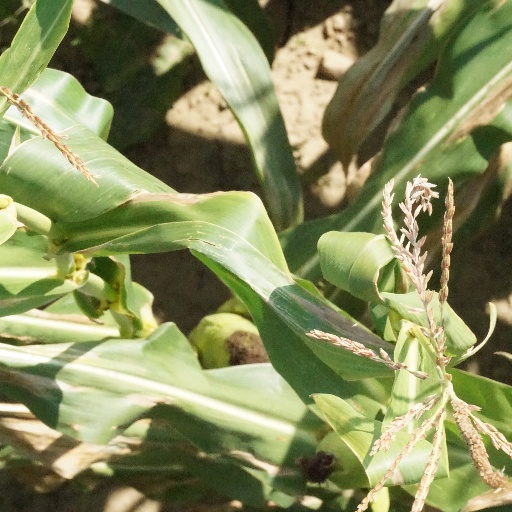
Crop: maize; corn